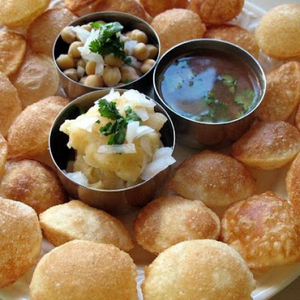
Dish: panipuri